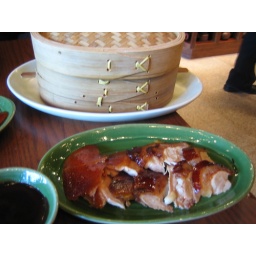
Peking duck and rice wrapper basket at Made in China